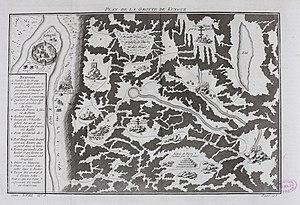
Plan de la Grotte de Kungur, 1768